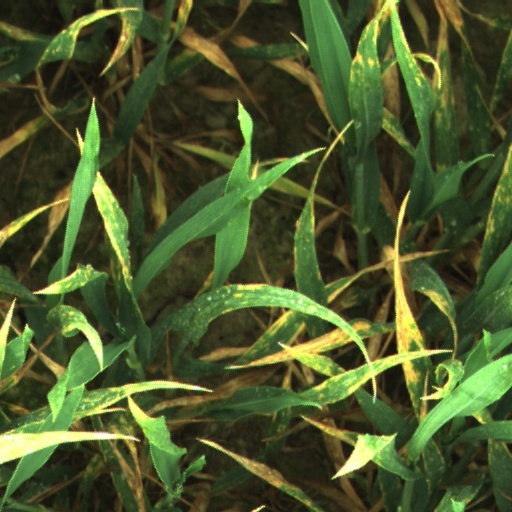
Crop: wheat